Tracer (TV series)

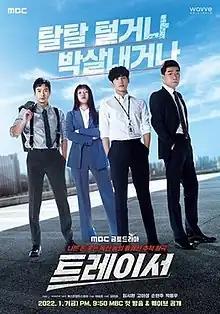
Promotional poster

Tracer is a 2022 South Korean television series starring Im Si-wan, Go Ah-sung, Son Hyun-joo and Park Yong-woo. The series revolves around the people working at the National Tax Service. It is an original drama of OTT media service Wavve and is available for streaming on its platform. It also aired on MBC TV from January 7 to March 25, 2022.